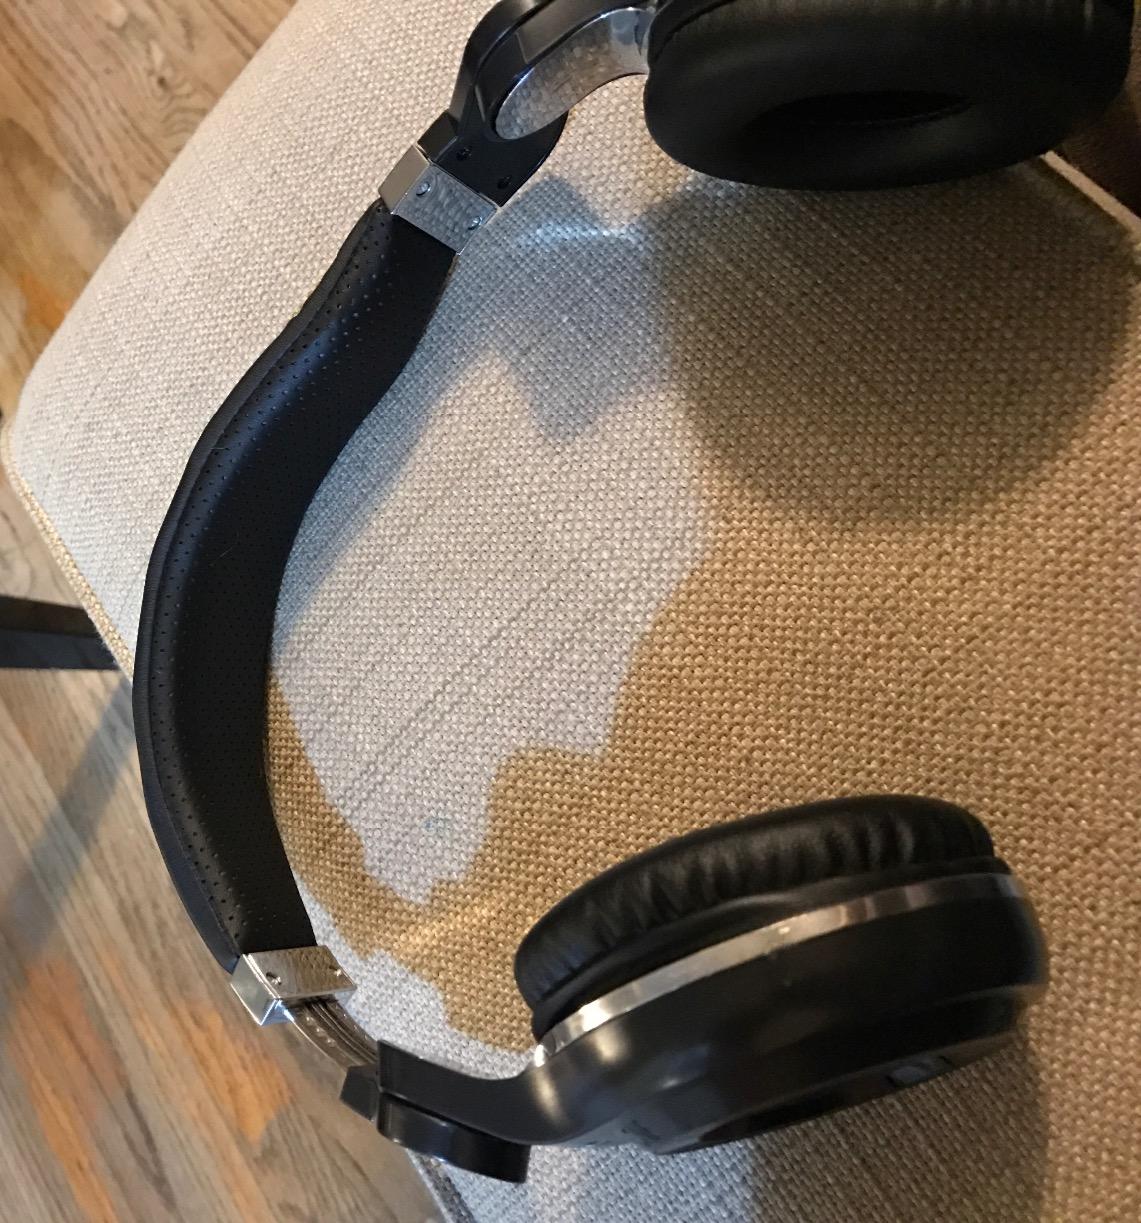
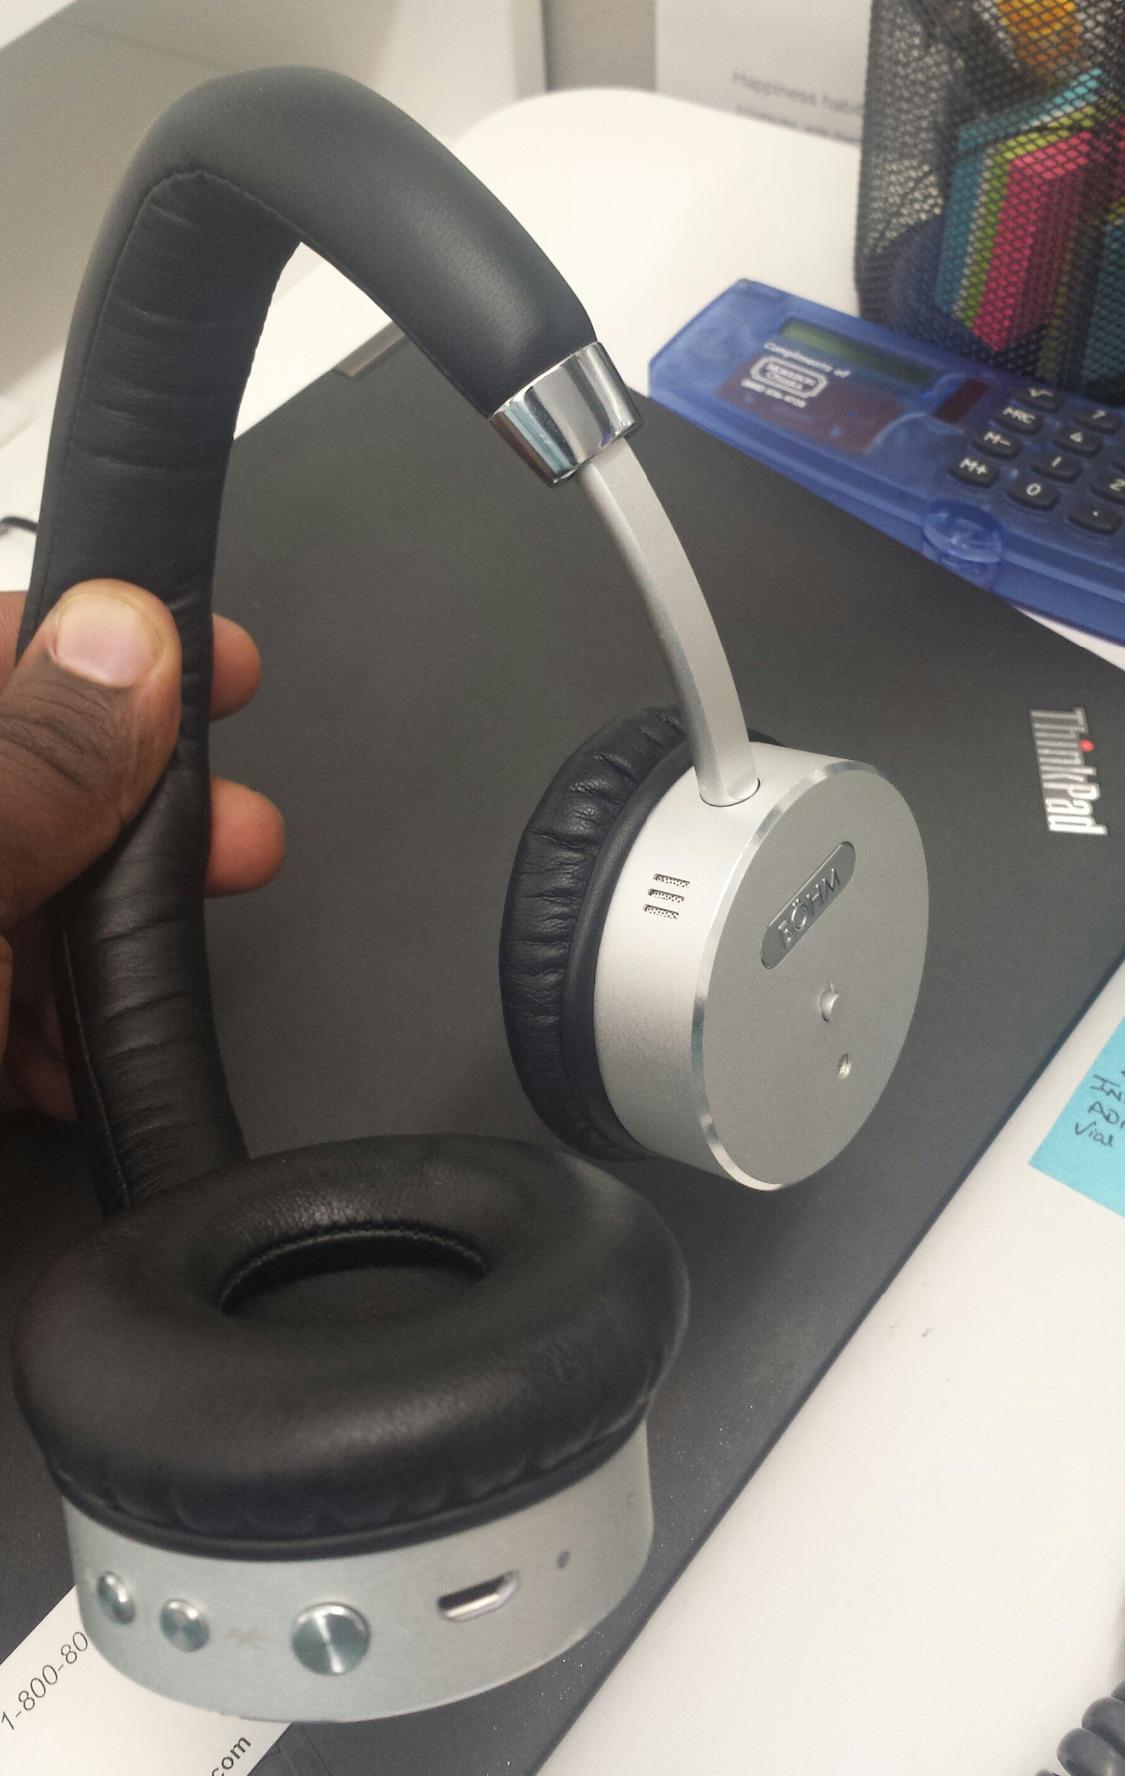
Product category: headphones
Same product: no